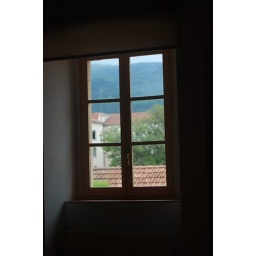
another window in a bathroom